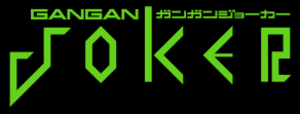
Monthly Gangan Joker est un magazine japonais mensuel de prépublication de mangas de type shōnen édité par Square Enix depuis avril 2009. Il remplace le Monthly Gangan Wing publié entre 1996 et 2009.